Strike action

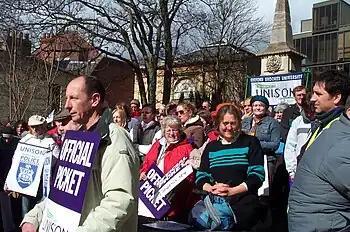
A rally of the trade union UNISON in Oxford during a strike in March 2006

The strike action only became a feature of the political landscape with the onset of the Industrial Revolution. For the first time in history, large numbers of people were members of the industrial working class; they lived in towns and cities, exchanging their labor for payment. By the 1830s, when the Chartist movement was at its peak in Britain, a true and widespread 'workers consciousness' was awakening. In 1838, a Statistical Society of London committee "used the first written questionnaire… The committee prepared and printed a list of questions 'designed to elicit the complete and impartial history of strikes.'"